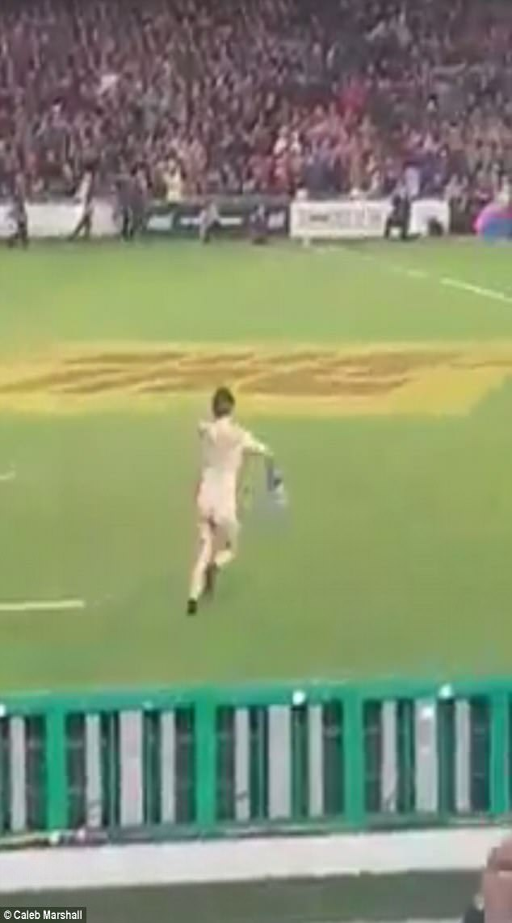
at rugby union team vs game on saturday he patiently awaits for his moment before he is filmed leaping from his seat , jumping the gate and running onto the field